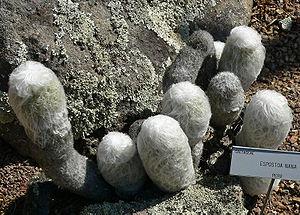
Espostoa est un genre de la famille des cactus composé de seize espèces. Il est dédié à Nicolas E. Esposto, botaniste péruvien de Lima.